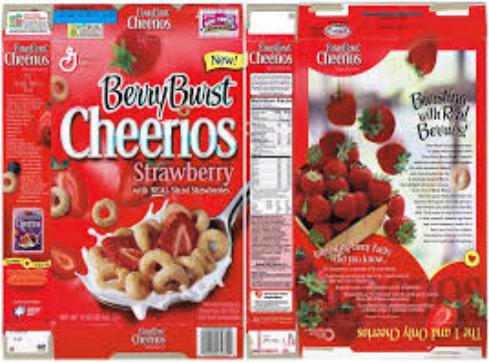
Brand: Berry Burst Cheerios
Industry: Food